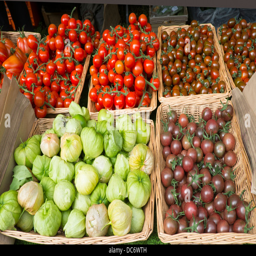
different coloured tomatoes on sale at a market stall